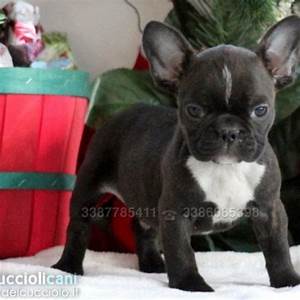
Label: dog